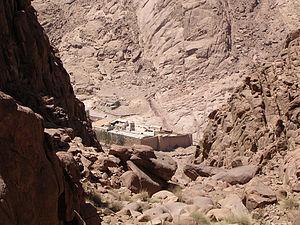
Le Codex Sinaiticus est un des deux plus anciens manuscrits de la Bible — avec le Codex Vaticanus — qui rassemble à la fois l'Ancien et le Nouveau Testament. Classé par Gregory-Aland nᵒ 01 ou א, c'est un codex de la Bible, écrit en caractères de type oncial et datant du IVᵉ siècle, entre 325 et 360. Il contient des parties du texte de la Septante de l'Ancien Testament, la totalité du Nouveau Testament, l'Épître de Barnabé et le Pasteur d'Hermas.
Le Codex 0296 est un manuscrit du Nouveau Testament, sur parchemin, écrit en écriture grecque onciale. Les paléographes datent ce manuscrit du VIᵉ siècle.